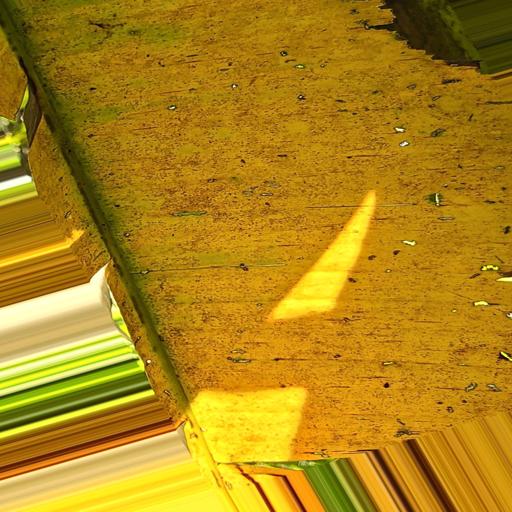
Label: panama_disease